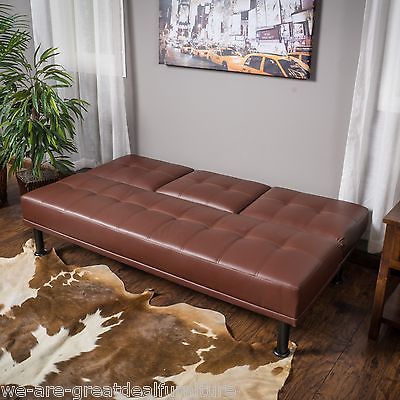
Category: sofa